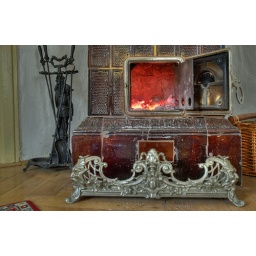
stove in my bedroom